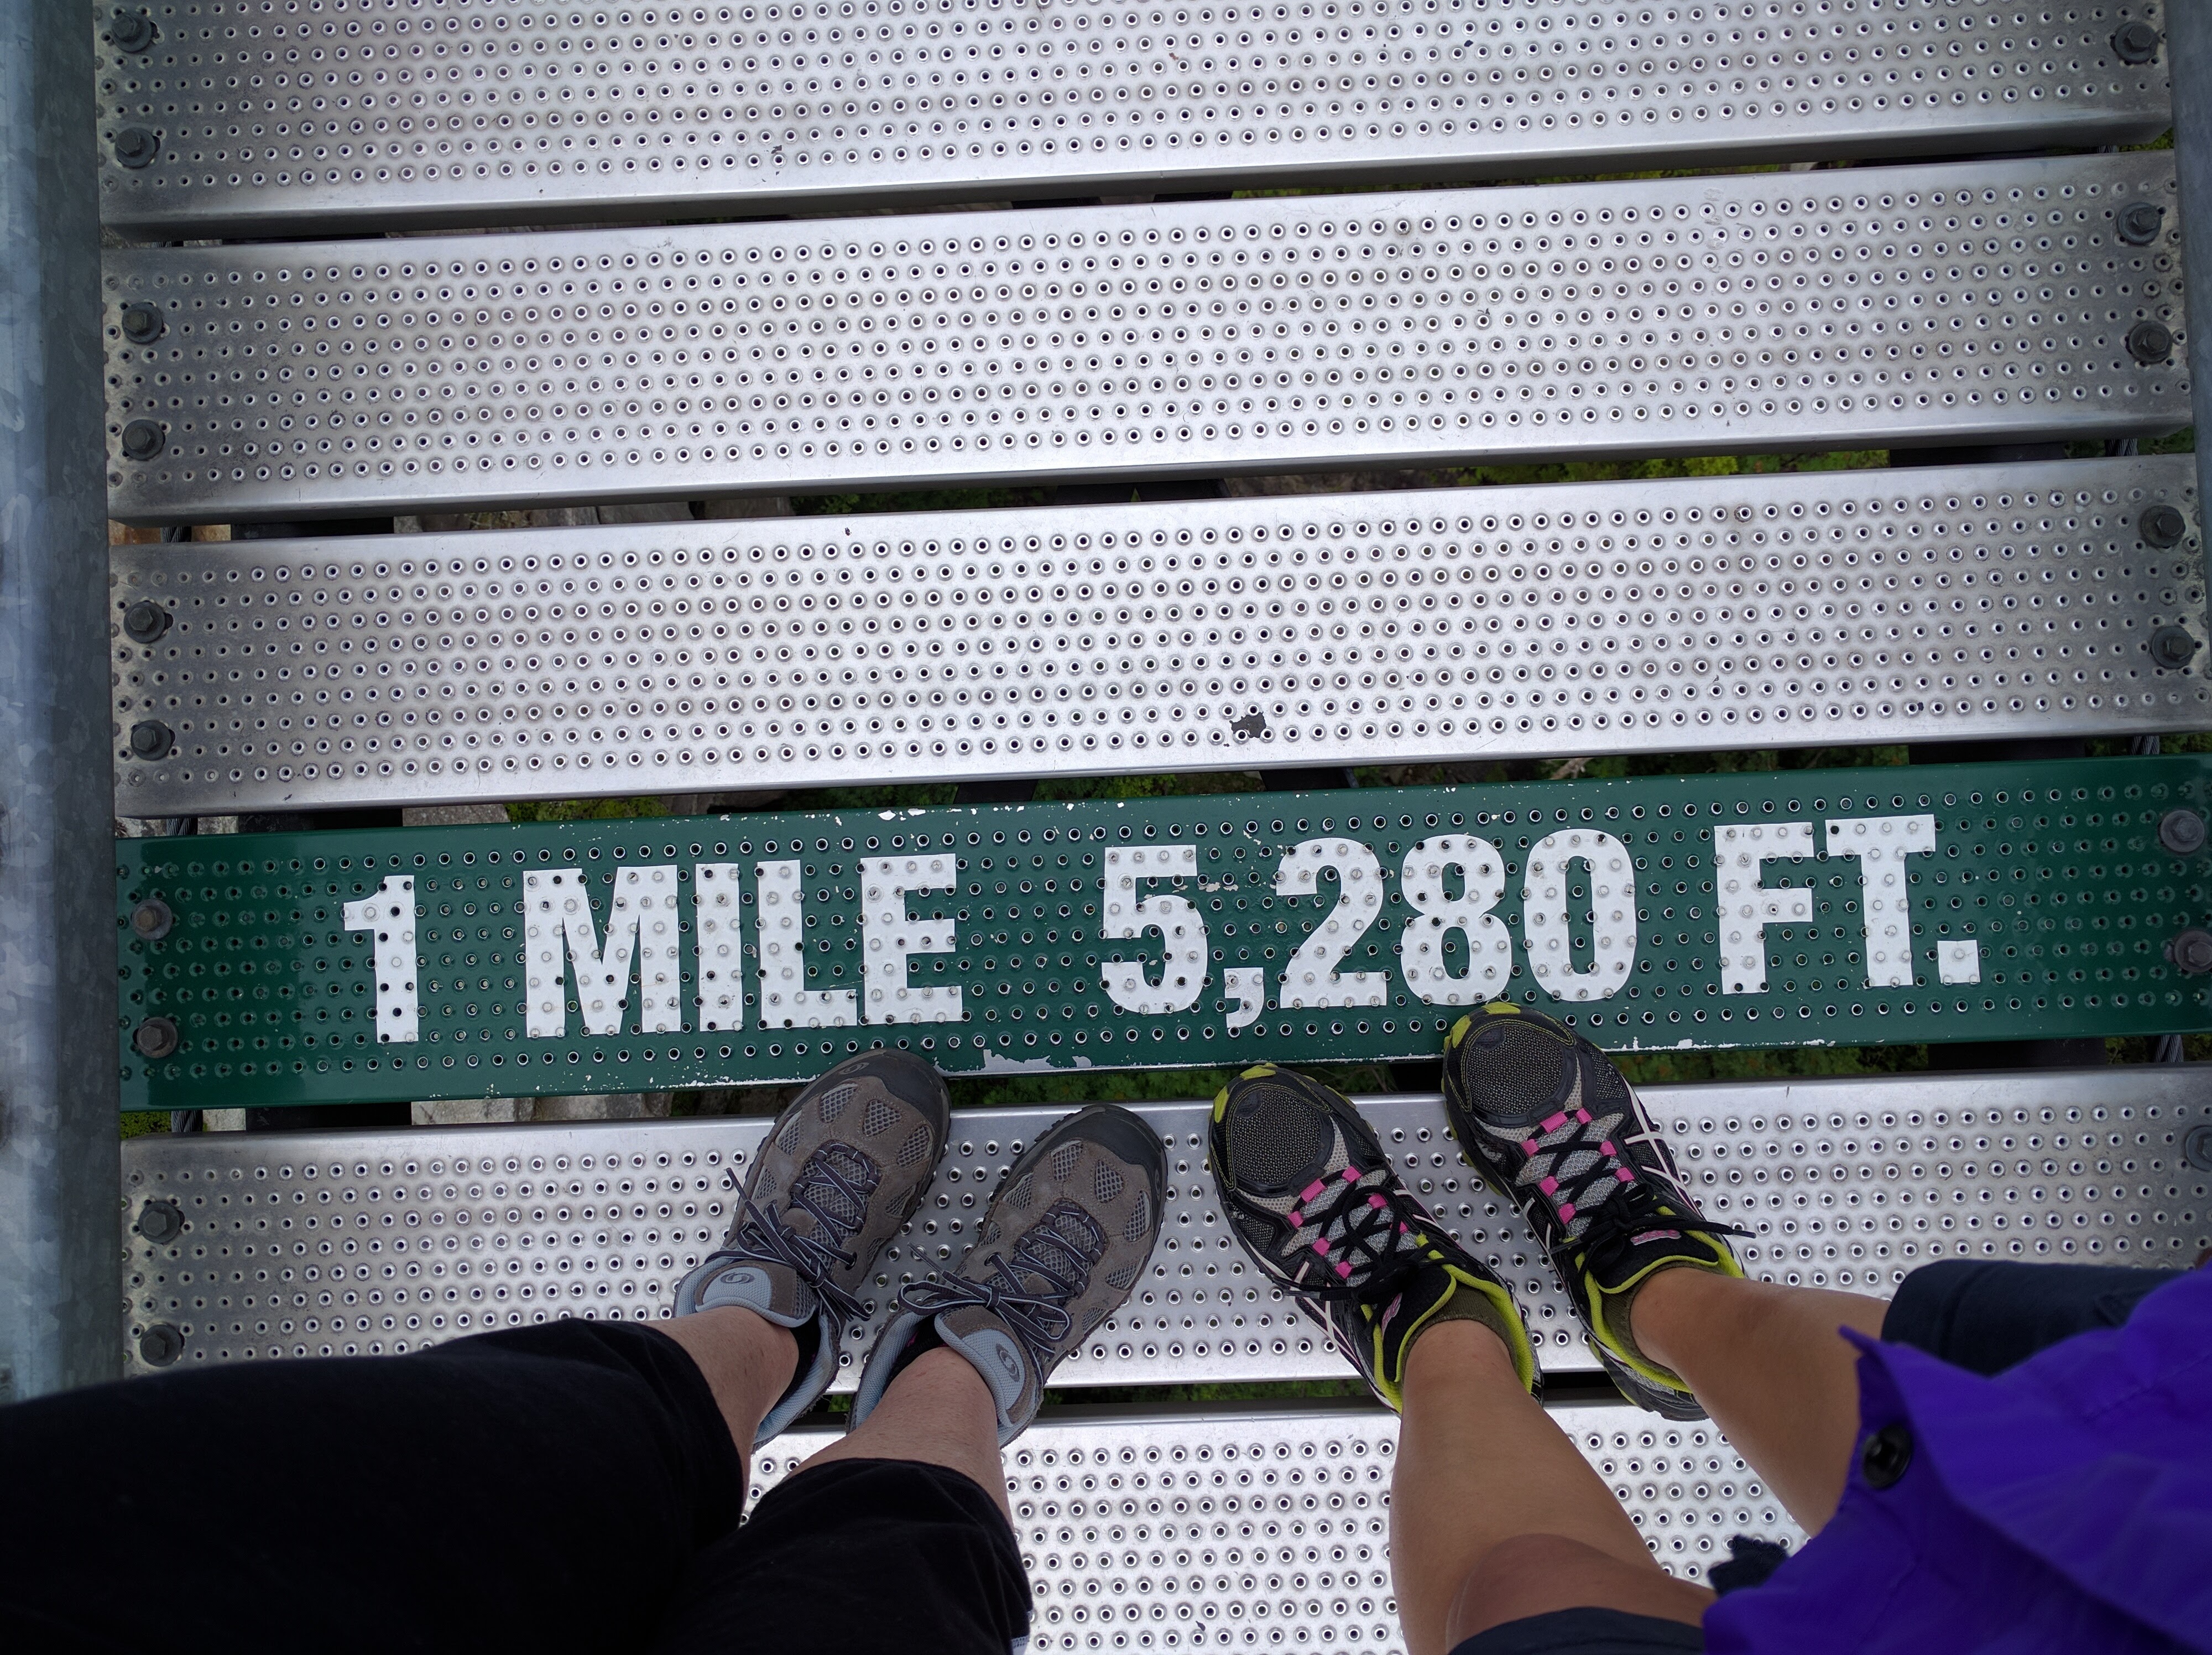
nature, outdoor, hiking, bridge, travel, green, color, usa, national park, mile, grandfather mountain, personal computer hardware